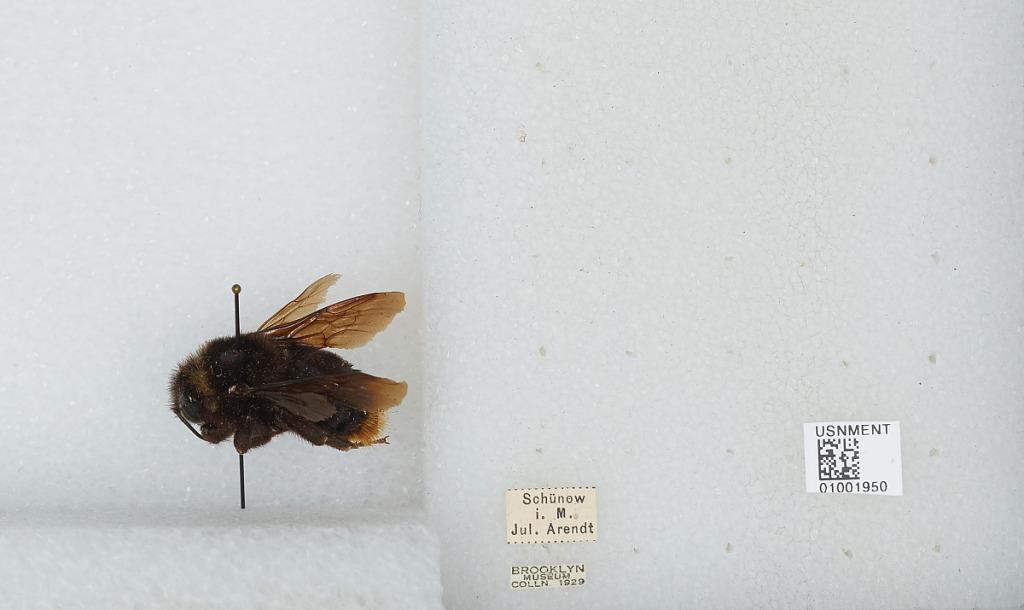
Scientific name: Bombus (Psithyrus) barbutellus (Kirby)
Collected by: Arendt
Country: Germany
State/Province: Brandenburg
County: [not stated]
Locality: Schunow
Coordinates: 52.2258, 13.3519